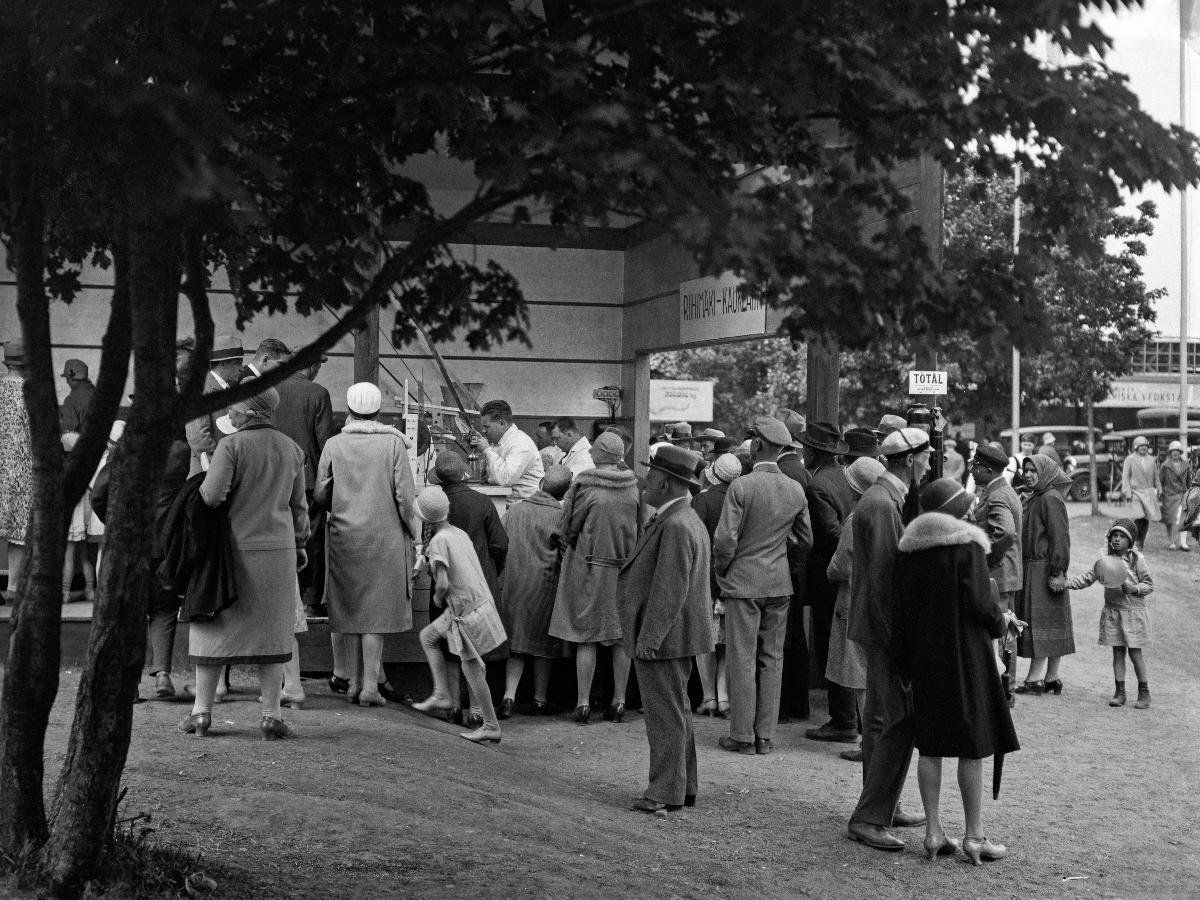
Suomen messut Turussa 1929
Finlands mässa i Åbo 1929; Fair of Finland in Turku 1929
sisällön kuvaus: Suomen messut Turussa 1929. content description: Fair of Finland in Turku 1929. innehållsbeskrivning: Finlands mässa i Åbo 1929.
Kuvaaja: Sundström, Hugo, kuvaaja
Vuosi: 1929
Paikka: Suomi, Varsinais-Suomi, Turku
Aiheet: messut (tapahtumat); avajaiset; HBL; marketing; fairs; openings; trade fairs; openings (celebrations); marknadsföring; mässor; öppningar; mässor (evenemang); öppningsceremonier